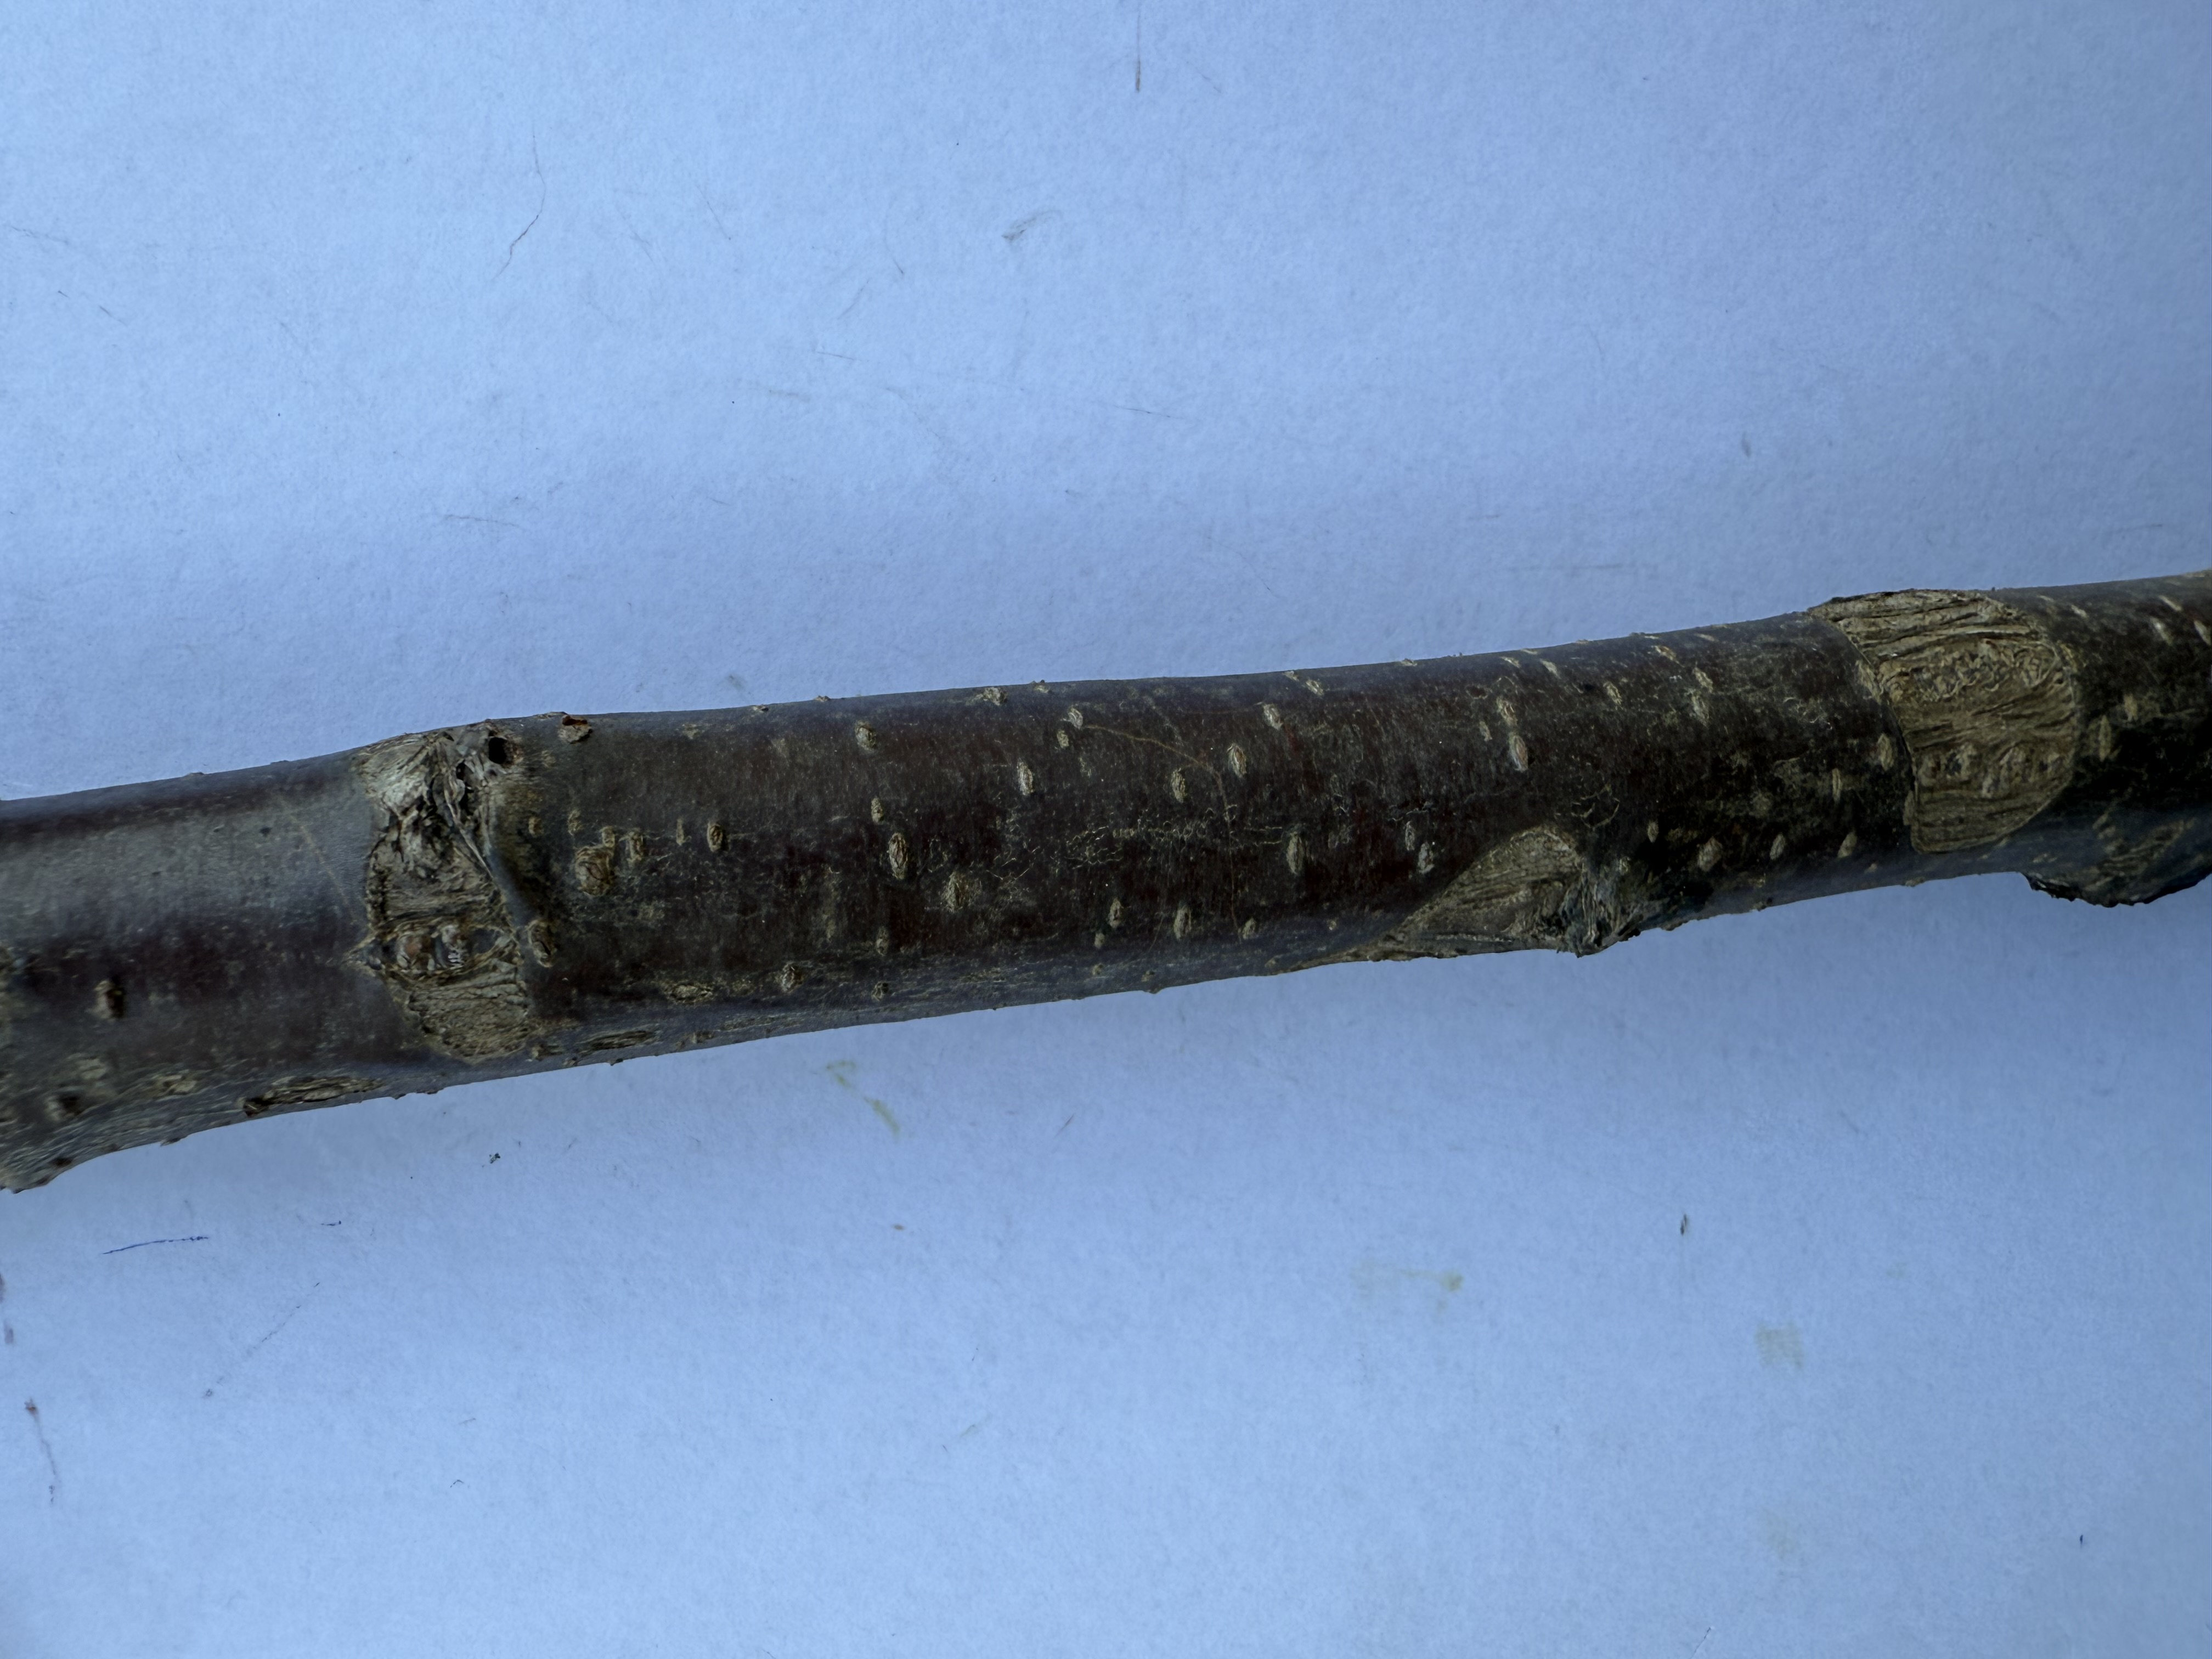
Variety: Sour Cherry